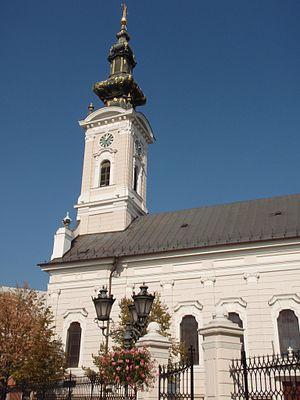
La cathédrale Saint-Georges de Novi Sad est une cathédrale orthodoxe située à Novi Sad, la capitale de la province autonome de Voïvodine, en Serbie. Construite entre 1734 et 1740, restaurée au milieu du XIXᵉ siècle et au début du XXᵉ siècle, elle est inscrite sur la liste des monuments culturels de grande importance de la République de Serbie.
L'éparchie de Bačka est une éparchie, c'est-à-dire une circonscription de l'Église orthodoxe serbe. Elle a son siège à Novi Sad, la capitale de la province autonome de Voïvodine, en Serbie. À sa tête se trouve l'évêque Irinej.